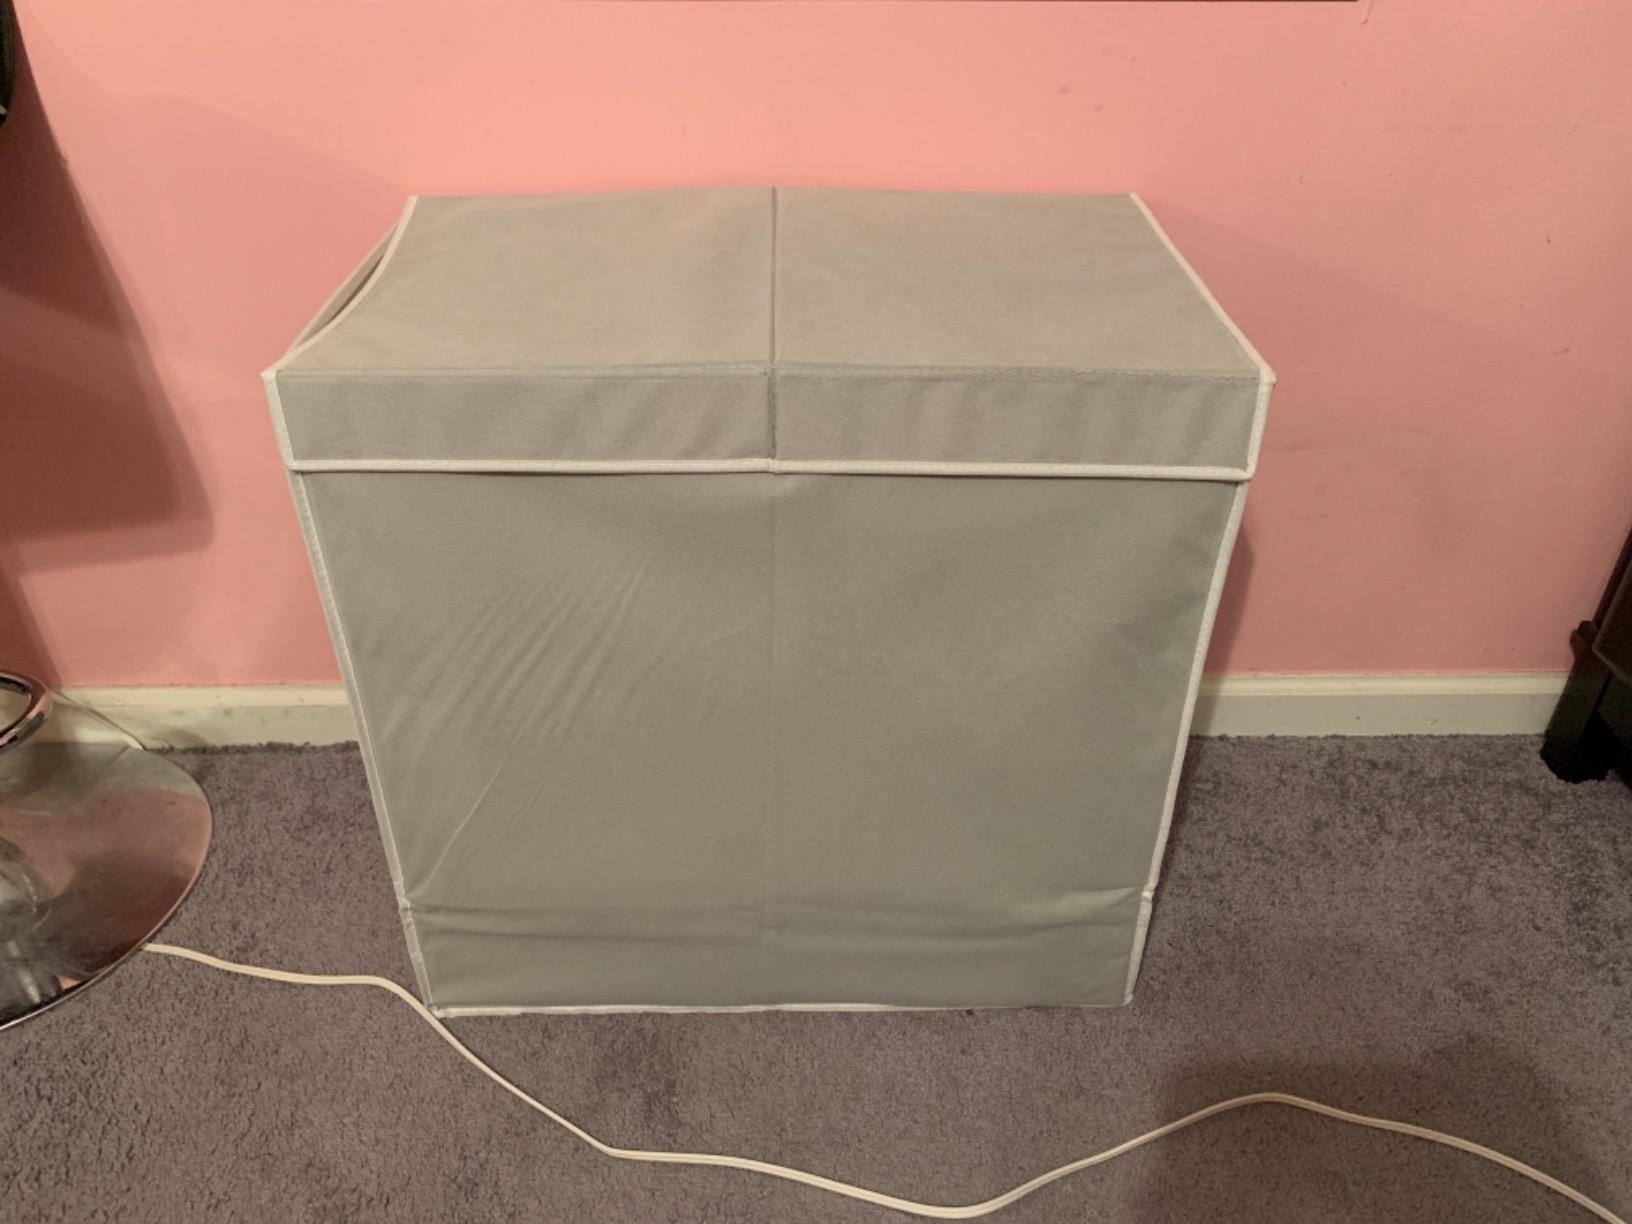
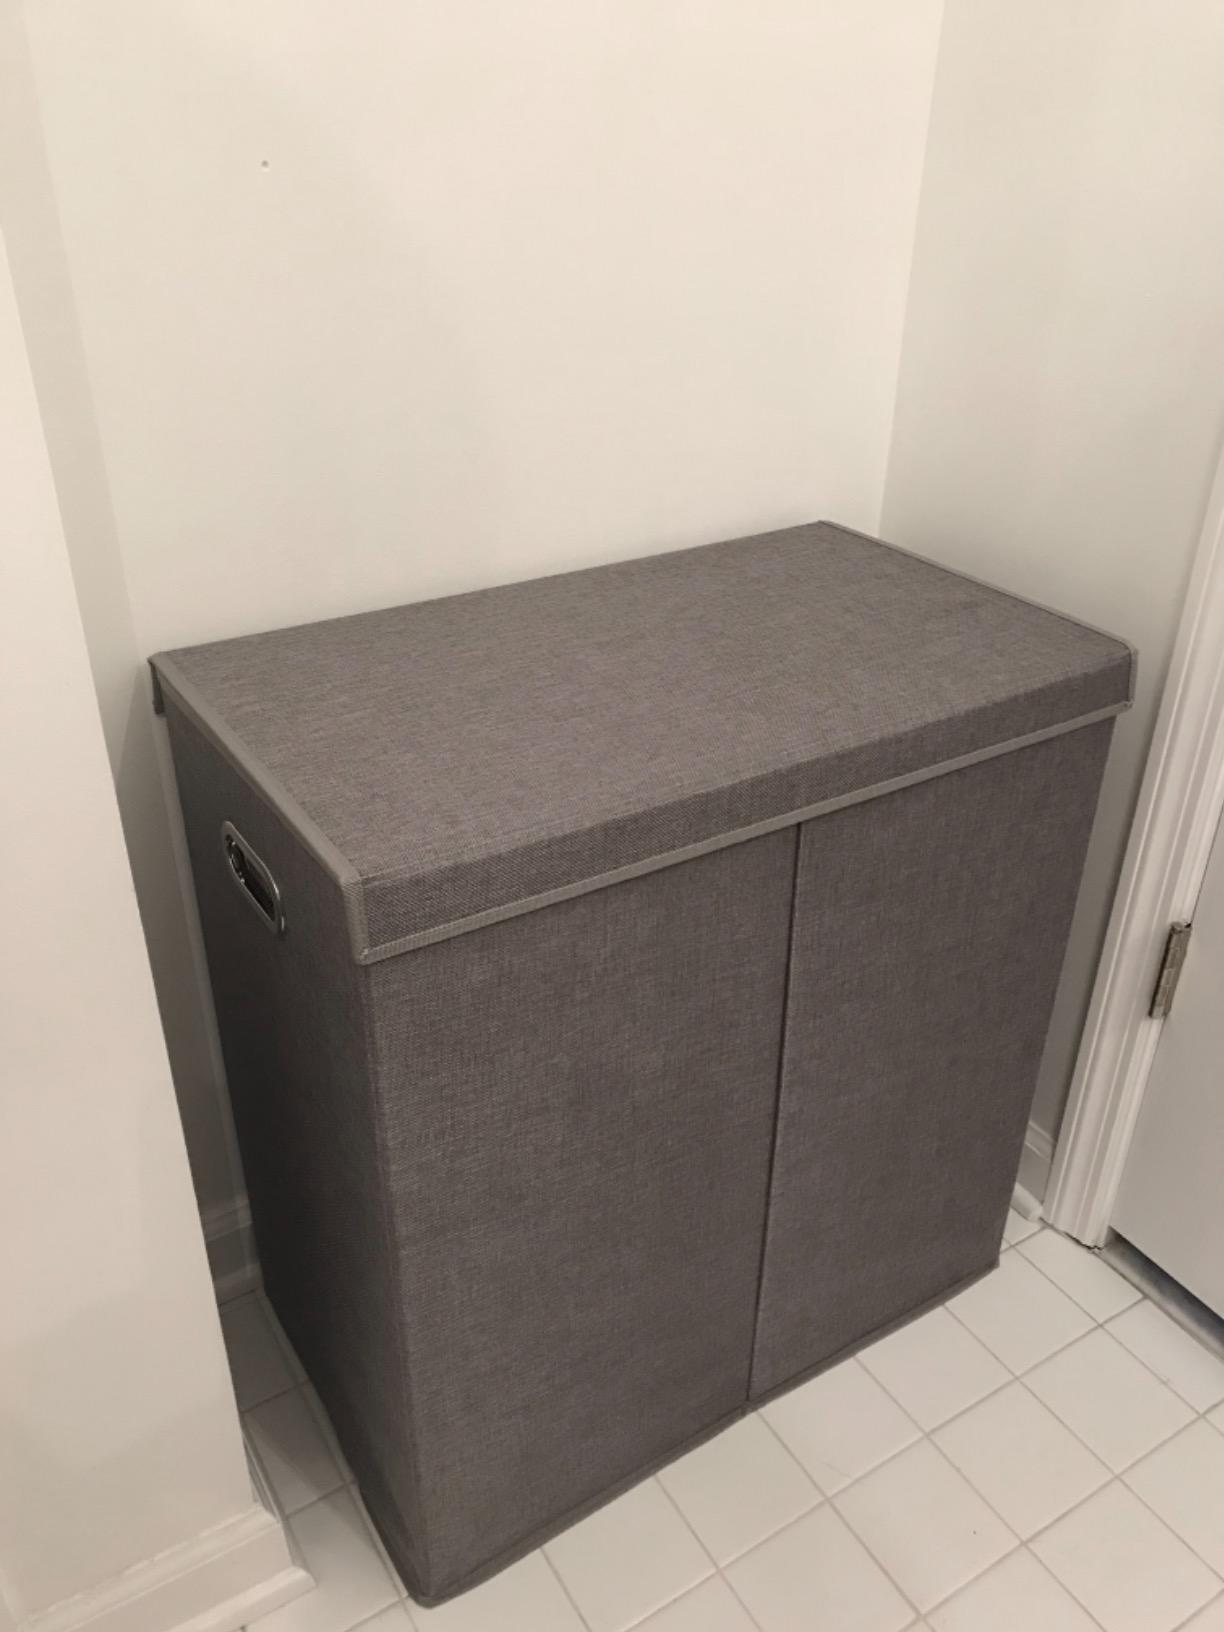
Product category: items_hamper
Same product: no